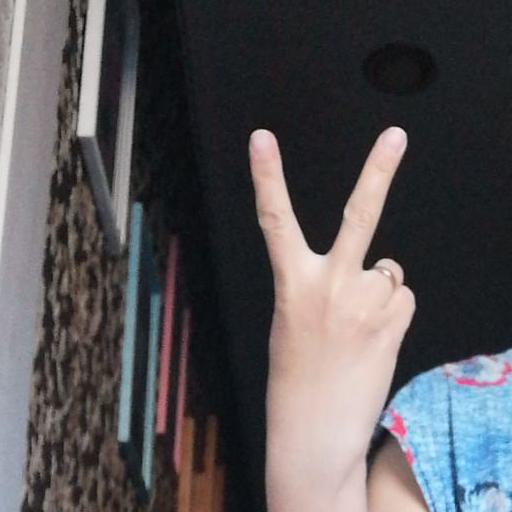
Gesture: peace_inverted